Graphical user interface

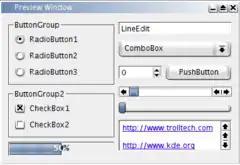
A graphical user interface (GUI) showing various elements: radio buttons, checkboxes, and other elements

A graphical user interface, or GUI, is a form of user interface that allows users to interact with electronic devices through graphical icons and visual indicators such as secondary notation. In many applications, GUIs are used instead of text-based UIs, which are based on typed command labels or text navigation. GUIs were introduced in reaction to the perceived steep learning curve of command-line interfaces (CLIs), which require commands to be typed on a computer keyboard.